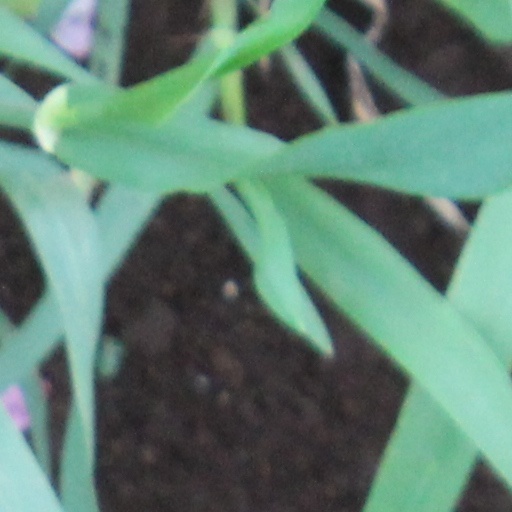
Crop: wheat